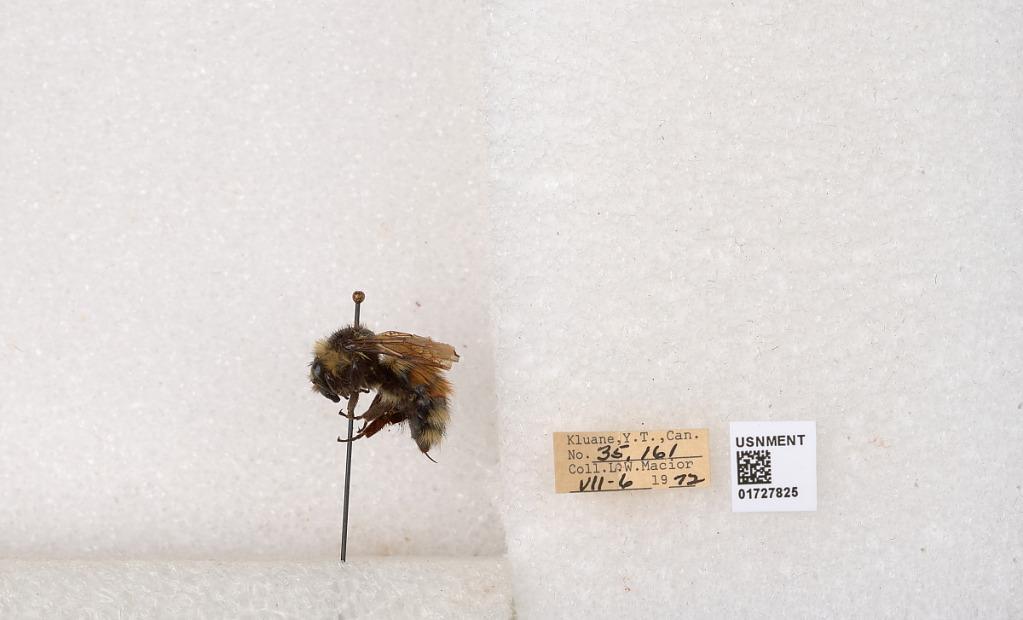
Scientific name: Bombus (Pyrobombus) sylvicola Kirby
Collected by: L. Macior
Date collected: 1972-7-6
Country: Canada
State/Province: Yukon
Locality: Kluane
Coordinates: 61.2426, -139.113